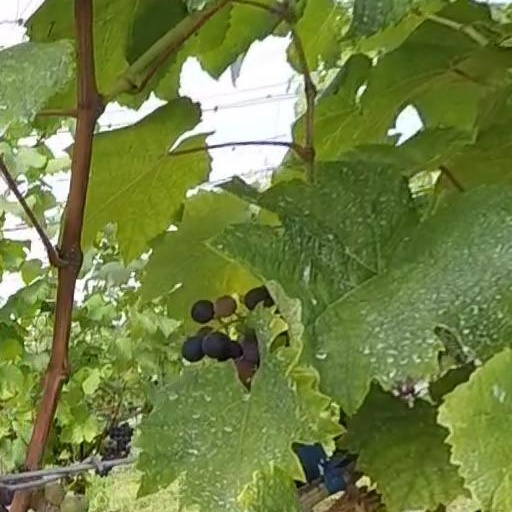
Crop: grape